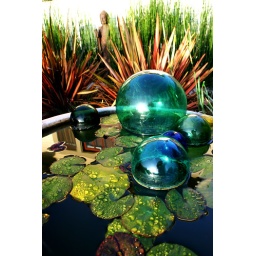
Glass balls in a bird pond